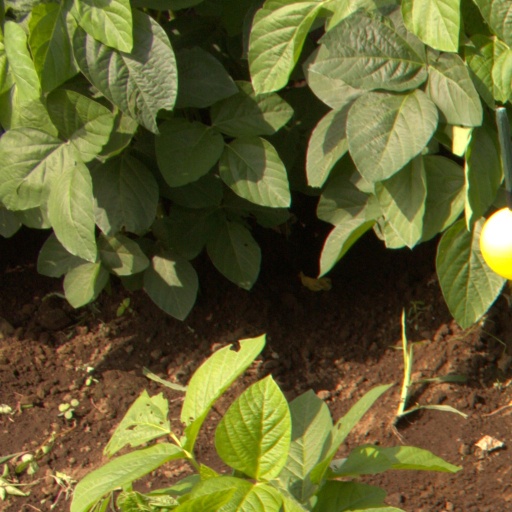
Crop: soybean